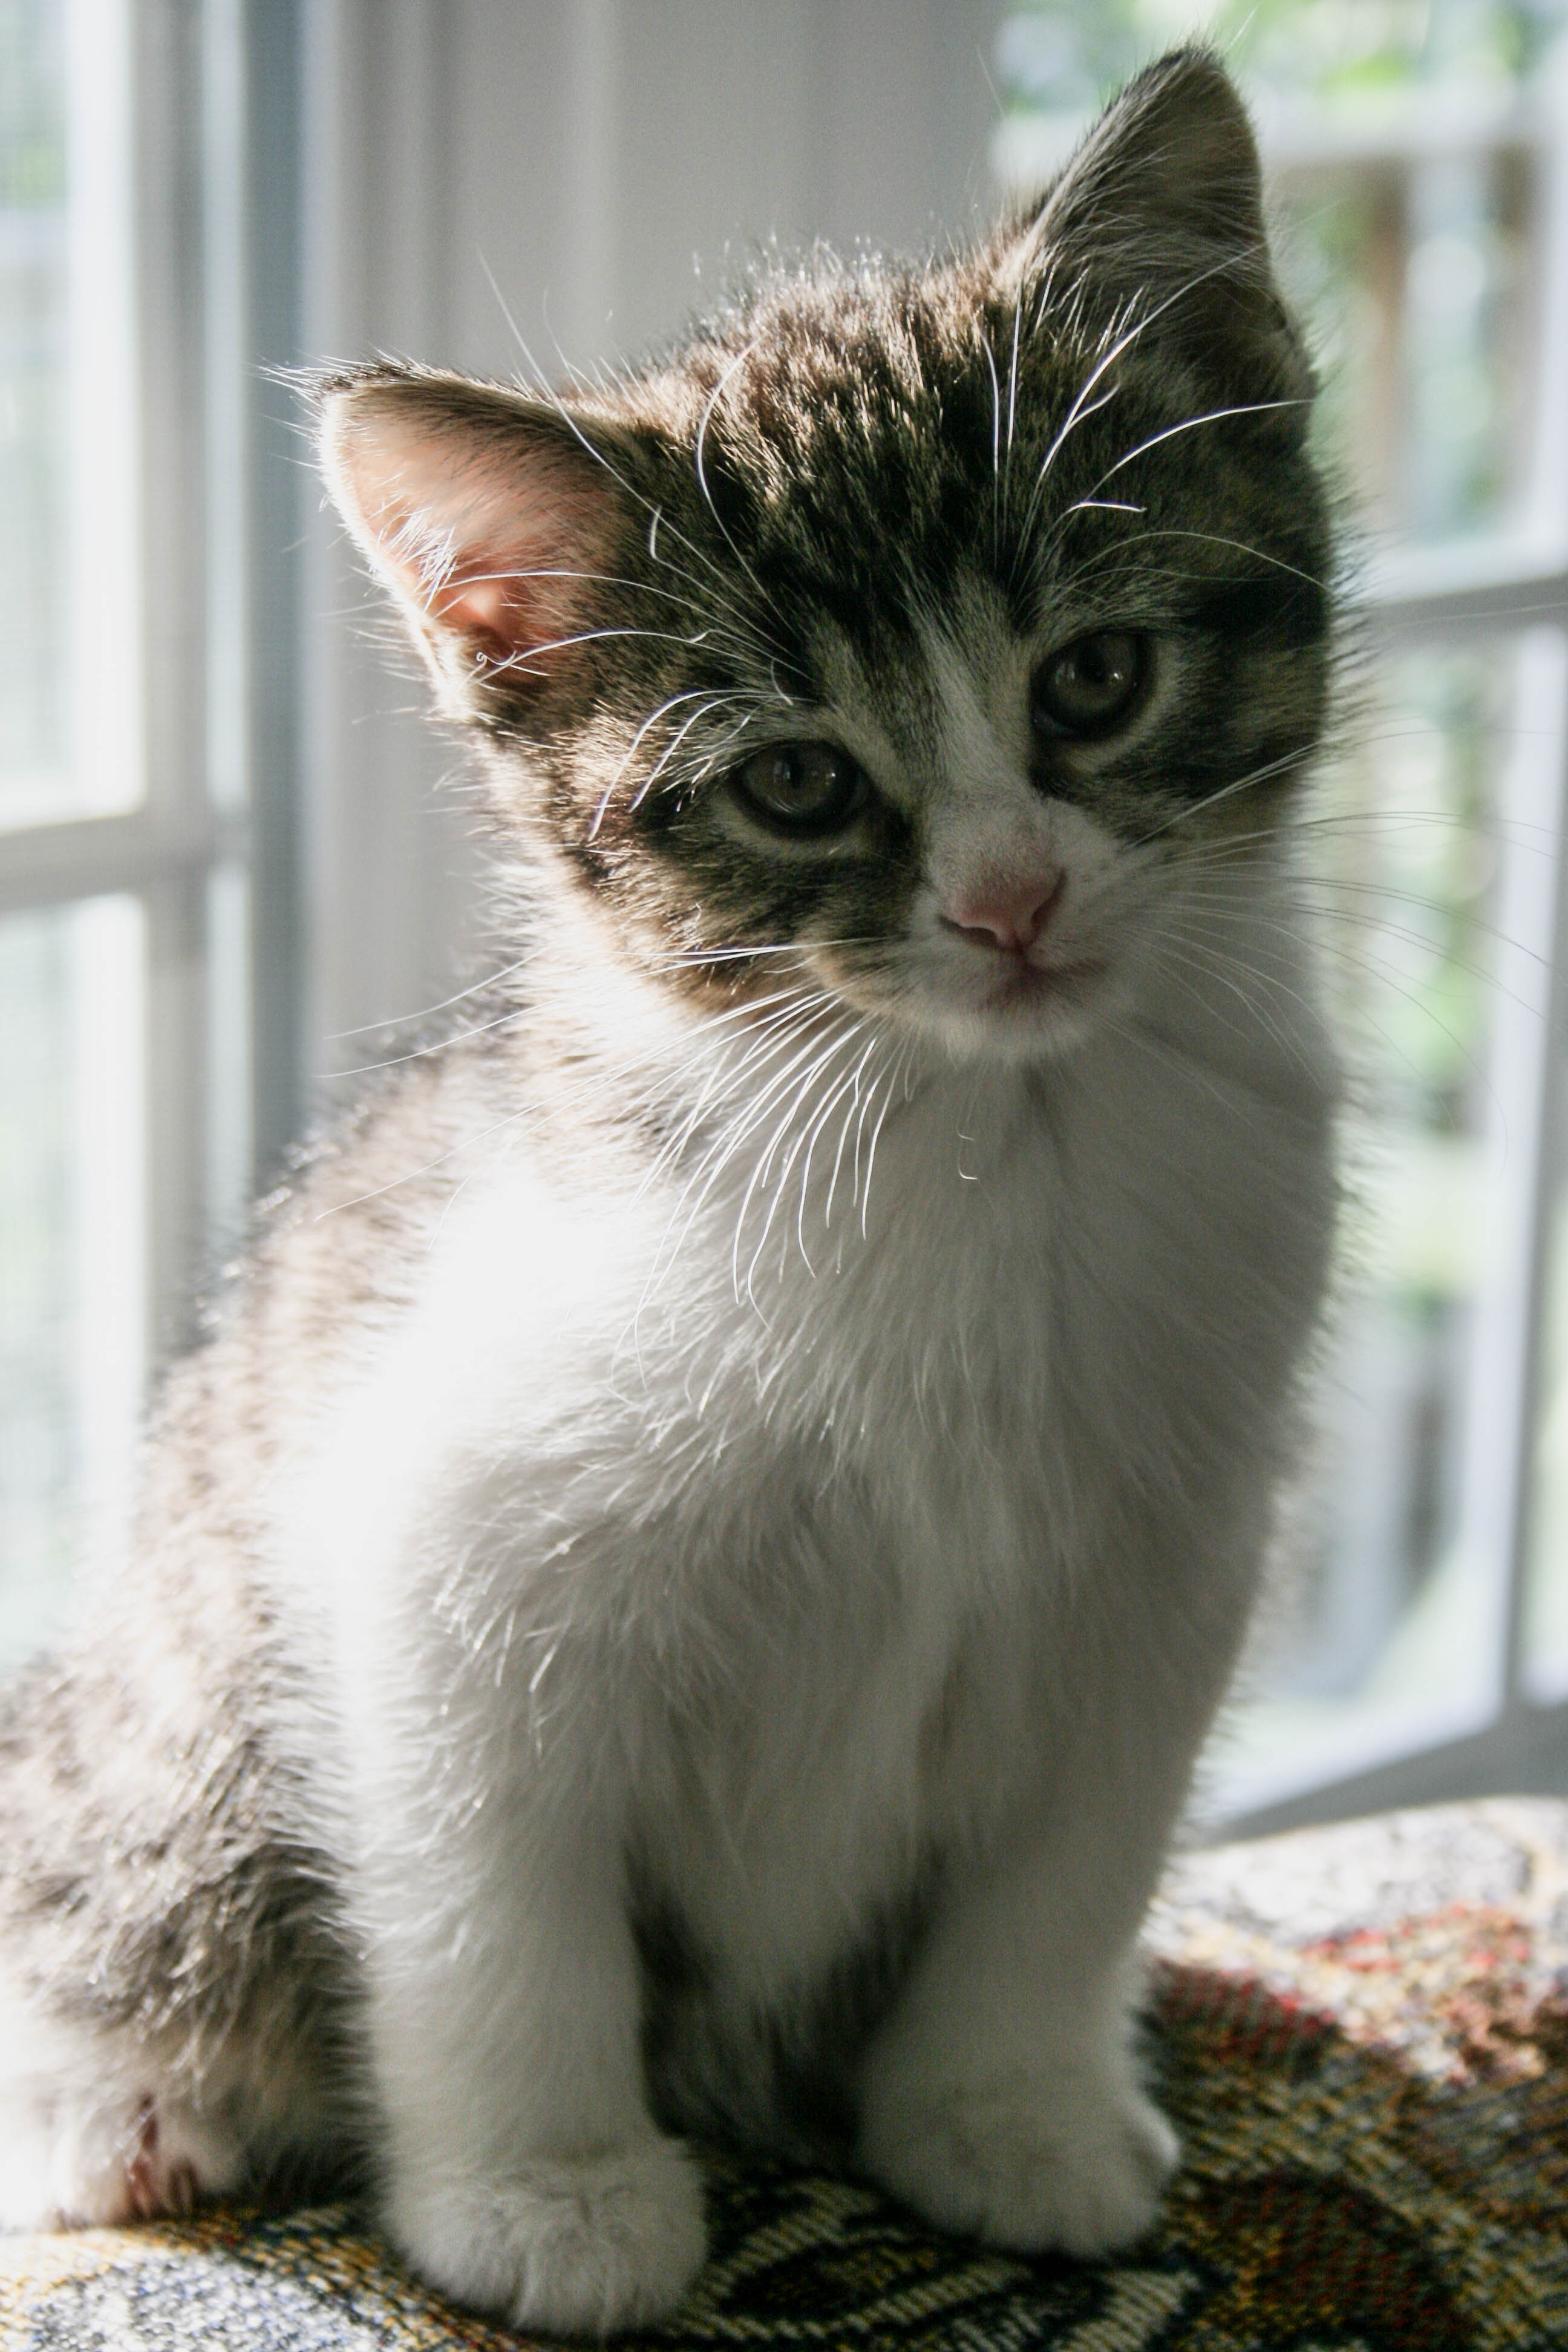
cat, vertebrate, whiskers, small to medium sized cats, mammal, felidae, aegean cat, carnivore, domestic short haired cat, kitten, american wirehair, european shorthair, snout, tabby cat, asian, polydactyl cat, munchkin, fur, turkish van